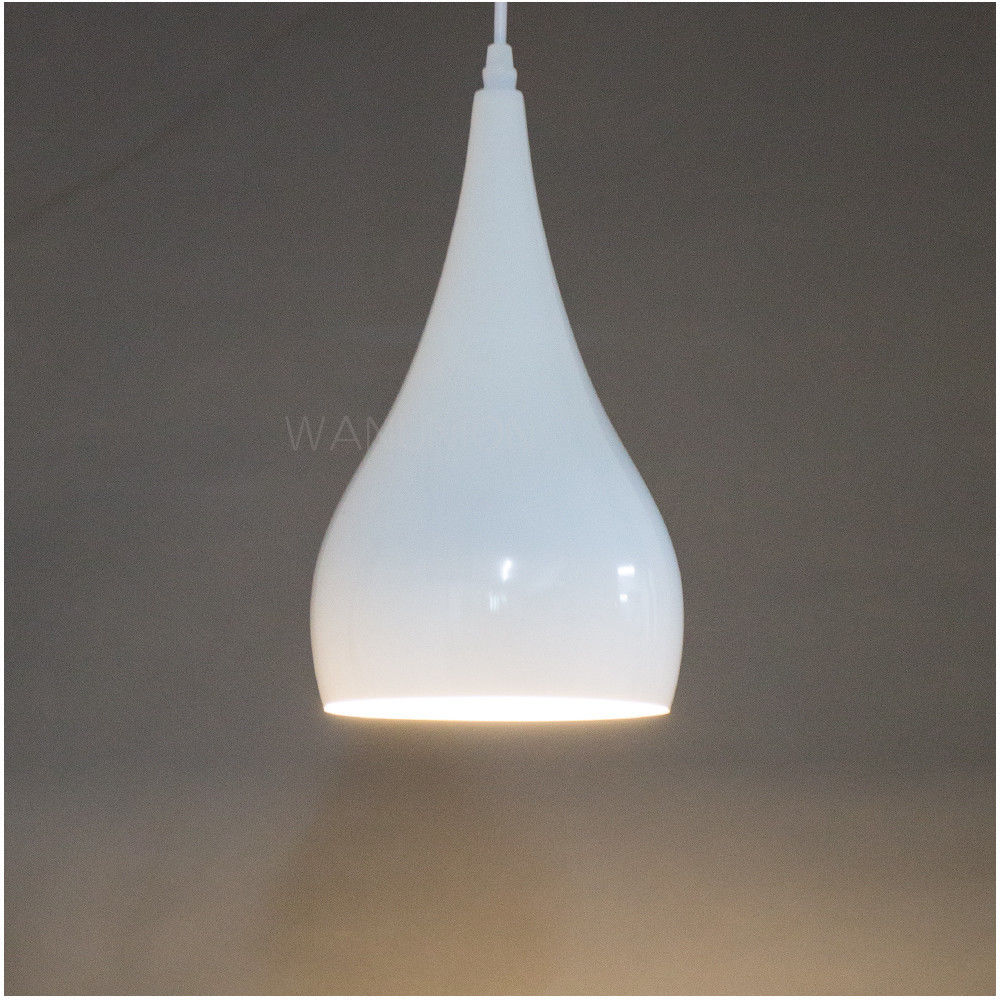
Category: lamp